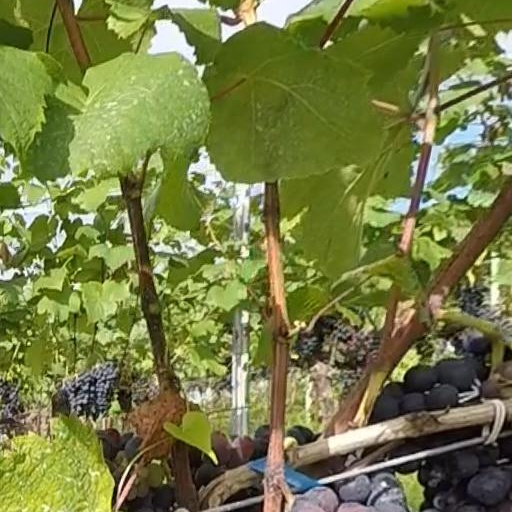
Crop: grape